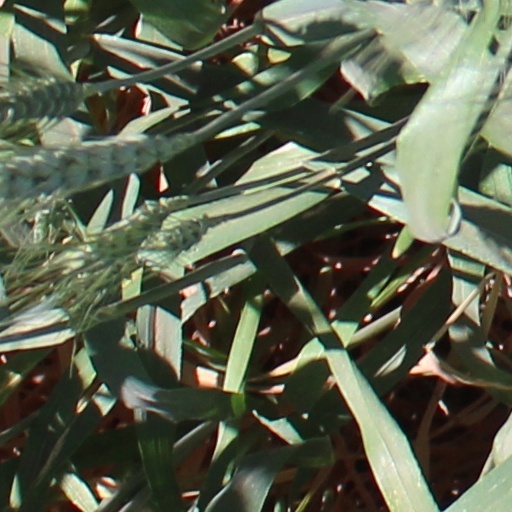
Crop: wheat